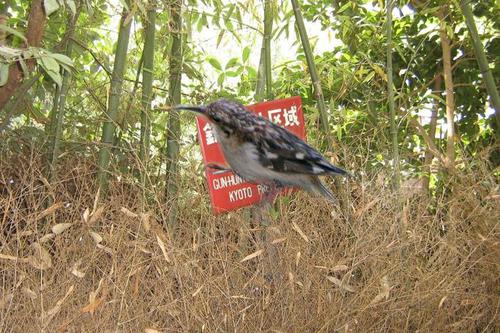
Bird species: Brown_Creeper
Bird type: landbird
Background: land